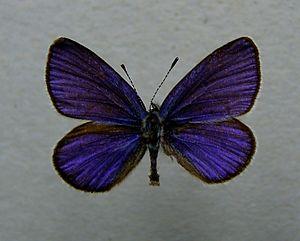
L’Azuré de la canneberge est une espèce de lépidoptères de la famille des Lycaenidae et de la sous-famille des Polyommatinae.